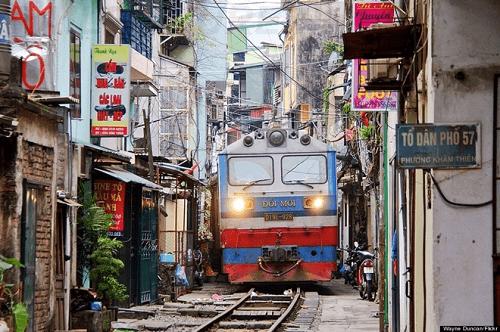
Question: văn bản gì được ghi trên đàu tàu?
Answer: đổi mới